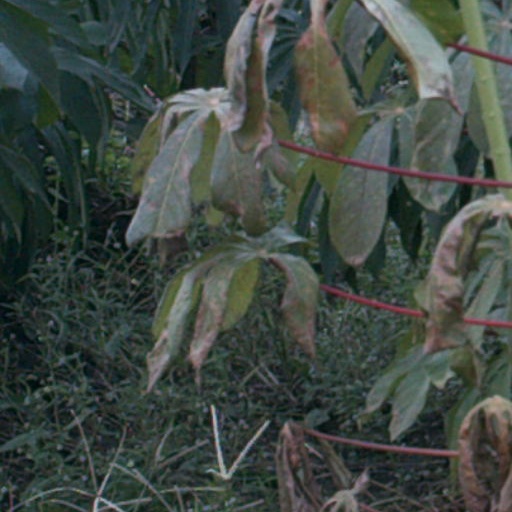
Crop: cassava